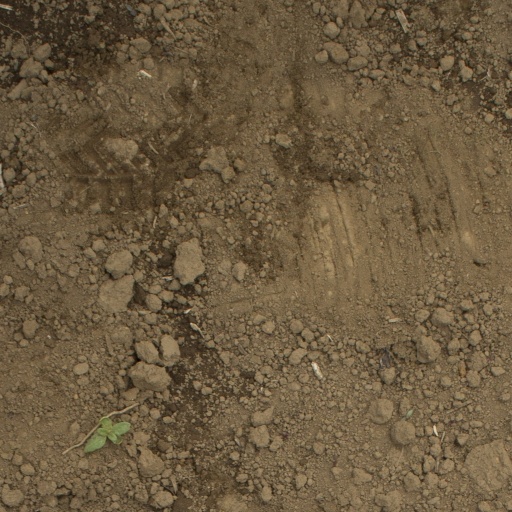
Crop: Jerusalem artichoke